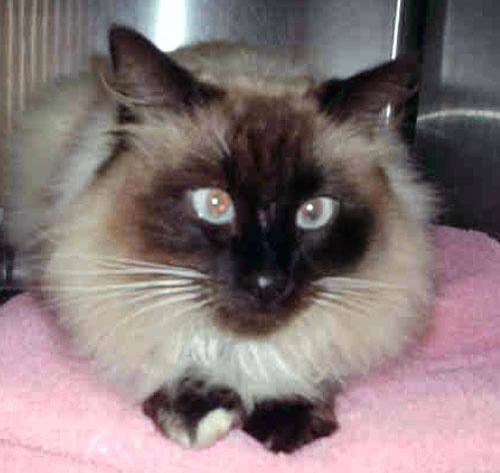
Label: cat